Foundation for European Economic Development

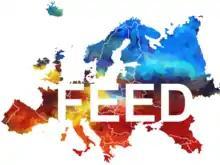

Foundation for European Economic Development (FEED) is a charity formed in November 1990 under the auspices of the European Association for Evolutionary Political Economy. The charity is formally registered under the Charities Act 2006. It has provided financial assistance for various projects and organisations, including research prize competitions, summer schools, conferences, and other research events.